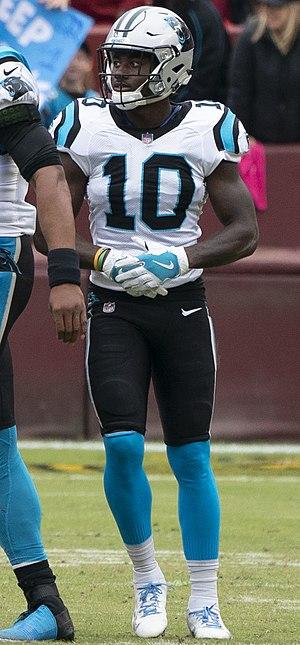
Curtis Samuel, né le 11 août 1996 à Brooklyn, New York, est un joueur américain de football américain. Il joue Wide receiver pour les Panthers de la Caroline en National Football League.